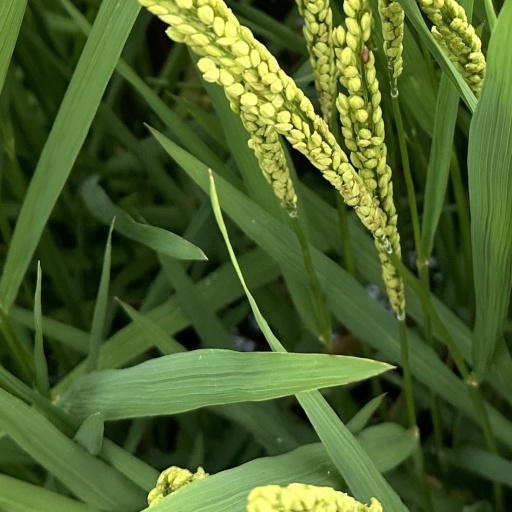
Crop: rice